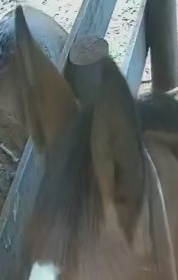
Face region: ears (position_of_ears)
Pain indicator: not_present